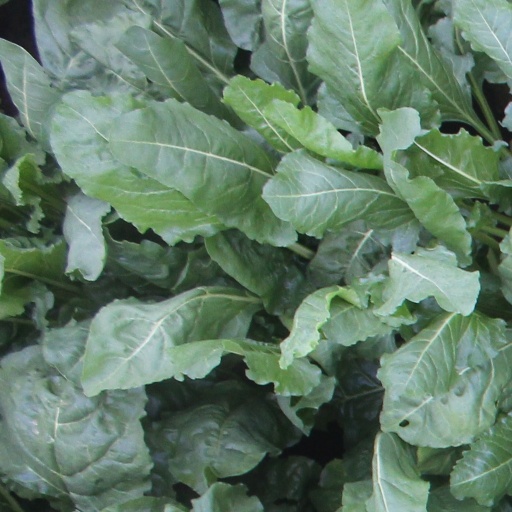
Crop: sugar beet